Pursuit of Goeben and Breslau

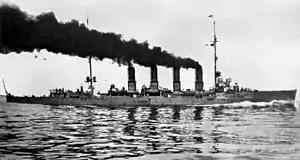
The German light cruiser .

Without specific orders, Souchon had decided to position his ships off the coast of Africa, ready to engage when hostilities commenced in order to attack French transport ships, which were headed toward Toulon. He planned to bombard the embarkation ports of Bône and Philippeville in French Algeria. "Goeben" was heading for Philippeville, while "Breslau" was detached to deal with Bône. At 18:00 on 3 August, while still sailing west, he received word that Germany had declared war on France. Then, early on 4 August, Souchon received orders from Admiral Alfred von Tirpitz reading: "Alliance with government of CUP concluded 3 August. Proceed at once to Constantinople." So close to his targets, Souchon ignored the order and pushed on, flying the Russian flag as he approached, in order to evade detection. He carried out a shore bombardment at dawn before breaking off and heading back to Messina for more coal.